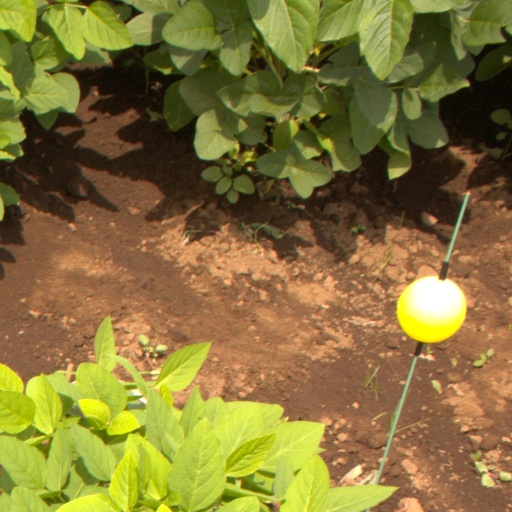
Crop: soybean